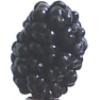
Label: mulberry